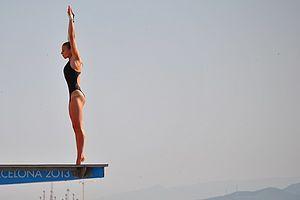
Photo prise lors des championnats du Monde de Barcelone en 2013 avec mon appareil personnel
Laura Marino, née le 2 juillet 1993 à Lyon, est une plongeuse française spécialiste du 10 mètres. Elle mesure 1,68 m. Championne de France en titre et finaliste des Championnats du monde de natation 2015 à Kazan, elle est qualifiée pour les Jeux olympiques d'été de 2016.